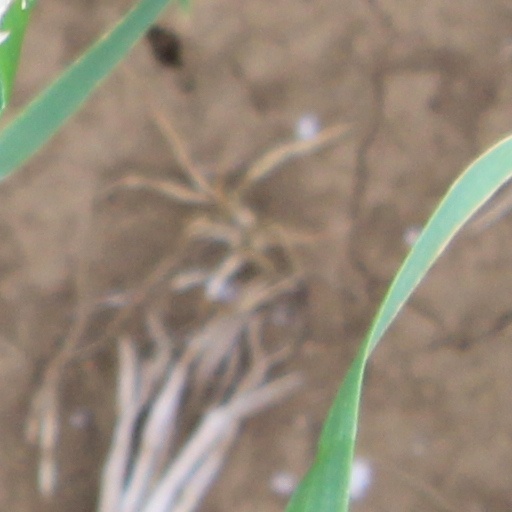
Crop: wheat